Norilsk

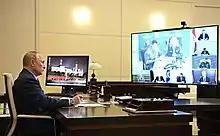
President Putin chairing a meeting about the fuel spill on June 3, 2020

The nickel deposits of Norilsk-Talnakh are the largest known nickel–copper–palladium deposits in the world. The deposit was formed 250 million years ago during the eruption of the Siberian Traps igneous province (STIP). The STIP erupted over one million cubic kilometers of lava, a large portion of it through a series of flat-lying lava conduits below Norilsk and the Talnakh Mountains.